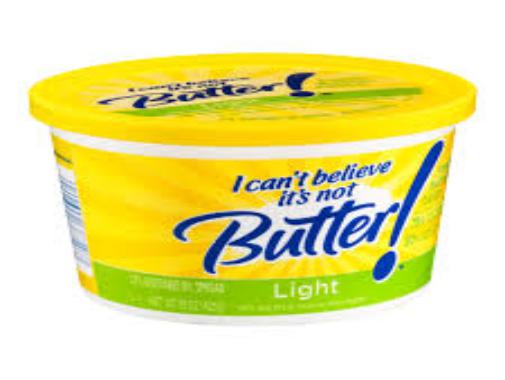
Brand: I Can't Believe It's Not Butter
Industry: Food